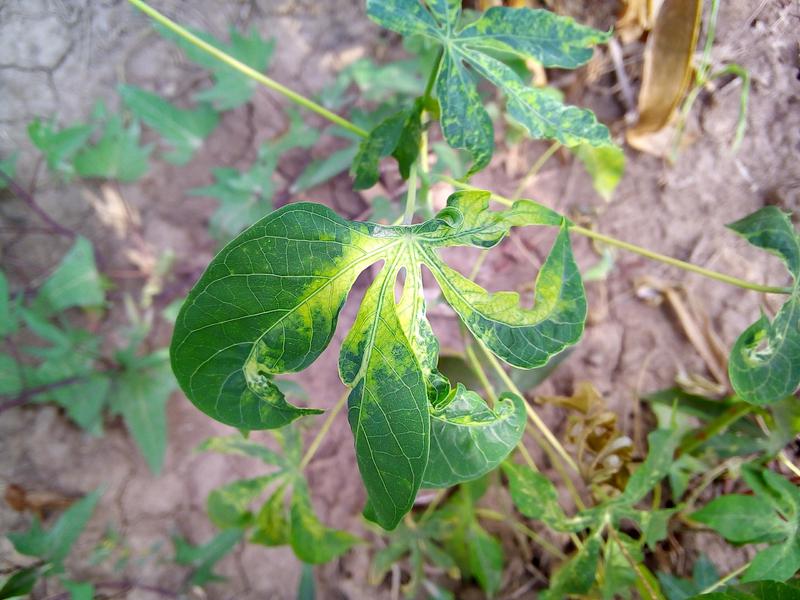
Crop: cassava
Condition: mosaic_disease